Fions

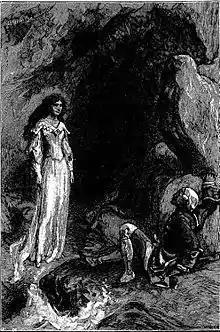
A "houles" fairy, reputed to share her cavernous habitat with the Fions who would serve as her servants.

Compared to the other lutins of Brittany, the Fions are clearly characterized. They can only be compared to Jetins, as they are not related to either korrigans or changelings. Nor do they belong to the same family of creatures as the "houles" fairies, whom they serve. They are the only lutins reputed to live with fairies, in a "state of domesticity". Their distinctly military role and their organization into battalions are also unique among lutins. In Saint-Briac, the Fions wear the garb of admirals, train in battalions of thirty and wage war on a golden ship belonging to the fairies, against the fairies of Chêlin. They sometimes (but more rarely) help the fairies weave on their spinning wheels, always in battalions, and sometimes play shuffleboard with hundred-franc coins, and train with small gold rifles.